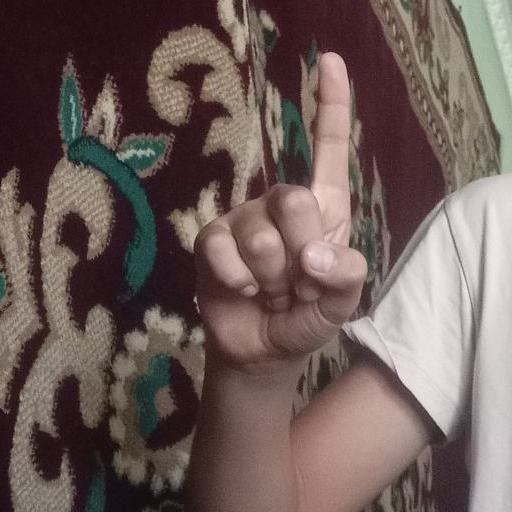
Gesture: one